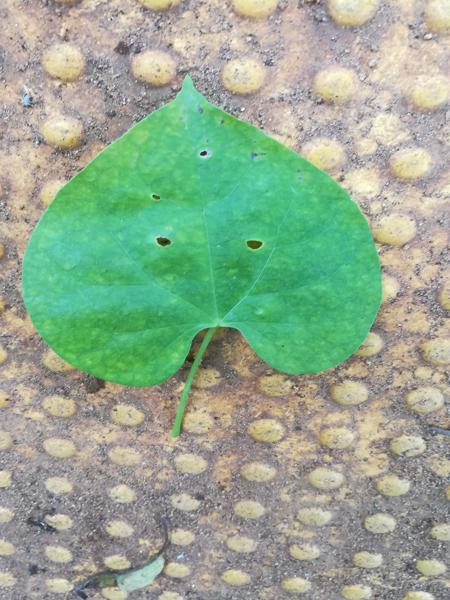
Plant: Amruthaballi